Preston Tucker

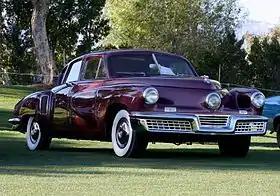
1948 Tucker Torpedo

After the war, the public was ready for new car designs, but the Big Three automakers had not developed any new models since 1941, and were in no hurry to introduce them. That provided great opportunities for new small, independent automakers who could develop new cars more rapidly than the huge legacy automakers. Tucker saw his opportunity to develop and bring his "car of tomorrow" to market. Studebaker was first with an all-new postwar model, but Tucker took a different tack, designing a safety-oriented car with innovative features and modern styling.